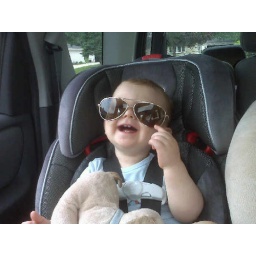
My nephew, Tyler, chilaxin' in his car seat with his daddy's shades